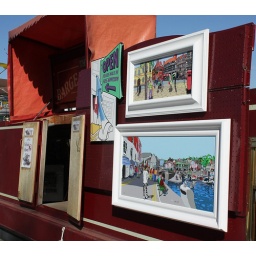
An art shop aboard a narrow boat by the river at Stratford-Upon-Avon.